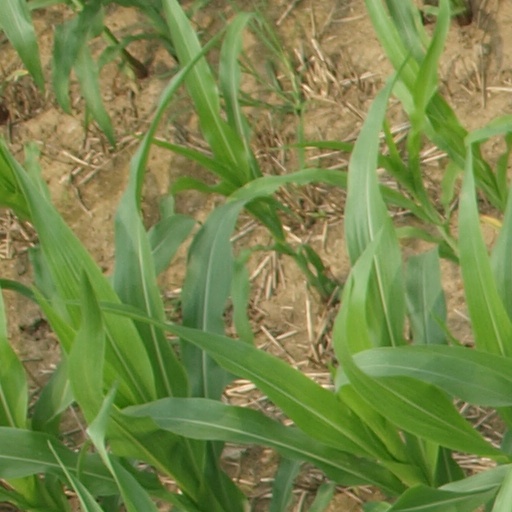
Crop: maize; corn